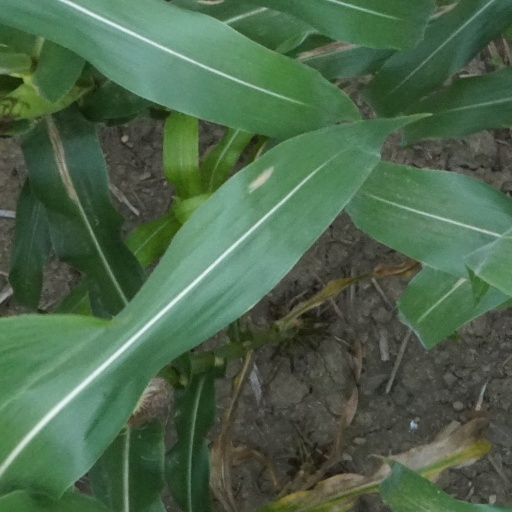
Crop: maize; corn